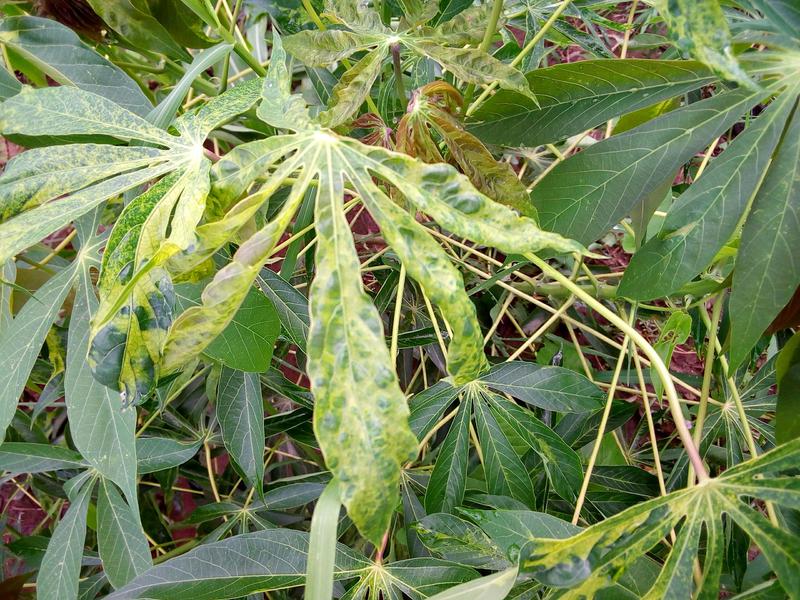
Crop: cassava
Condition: mosaic_disease